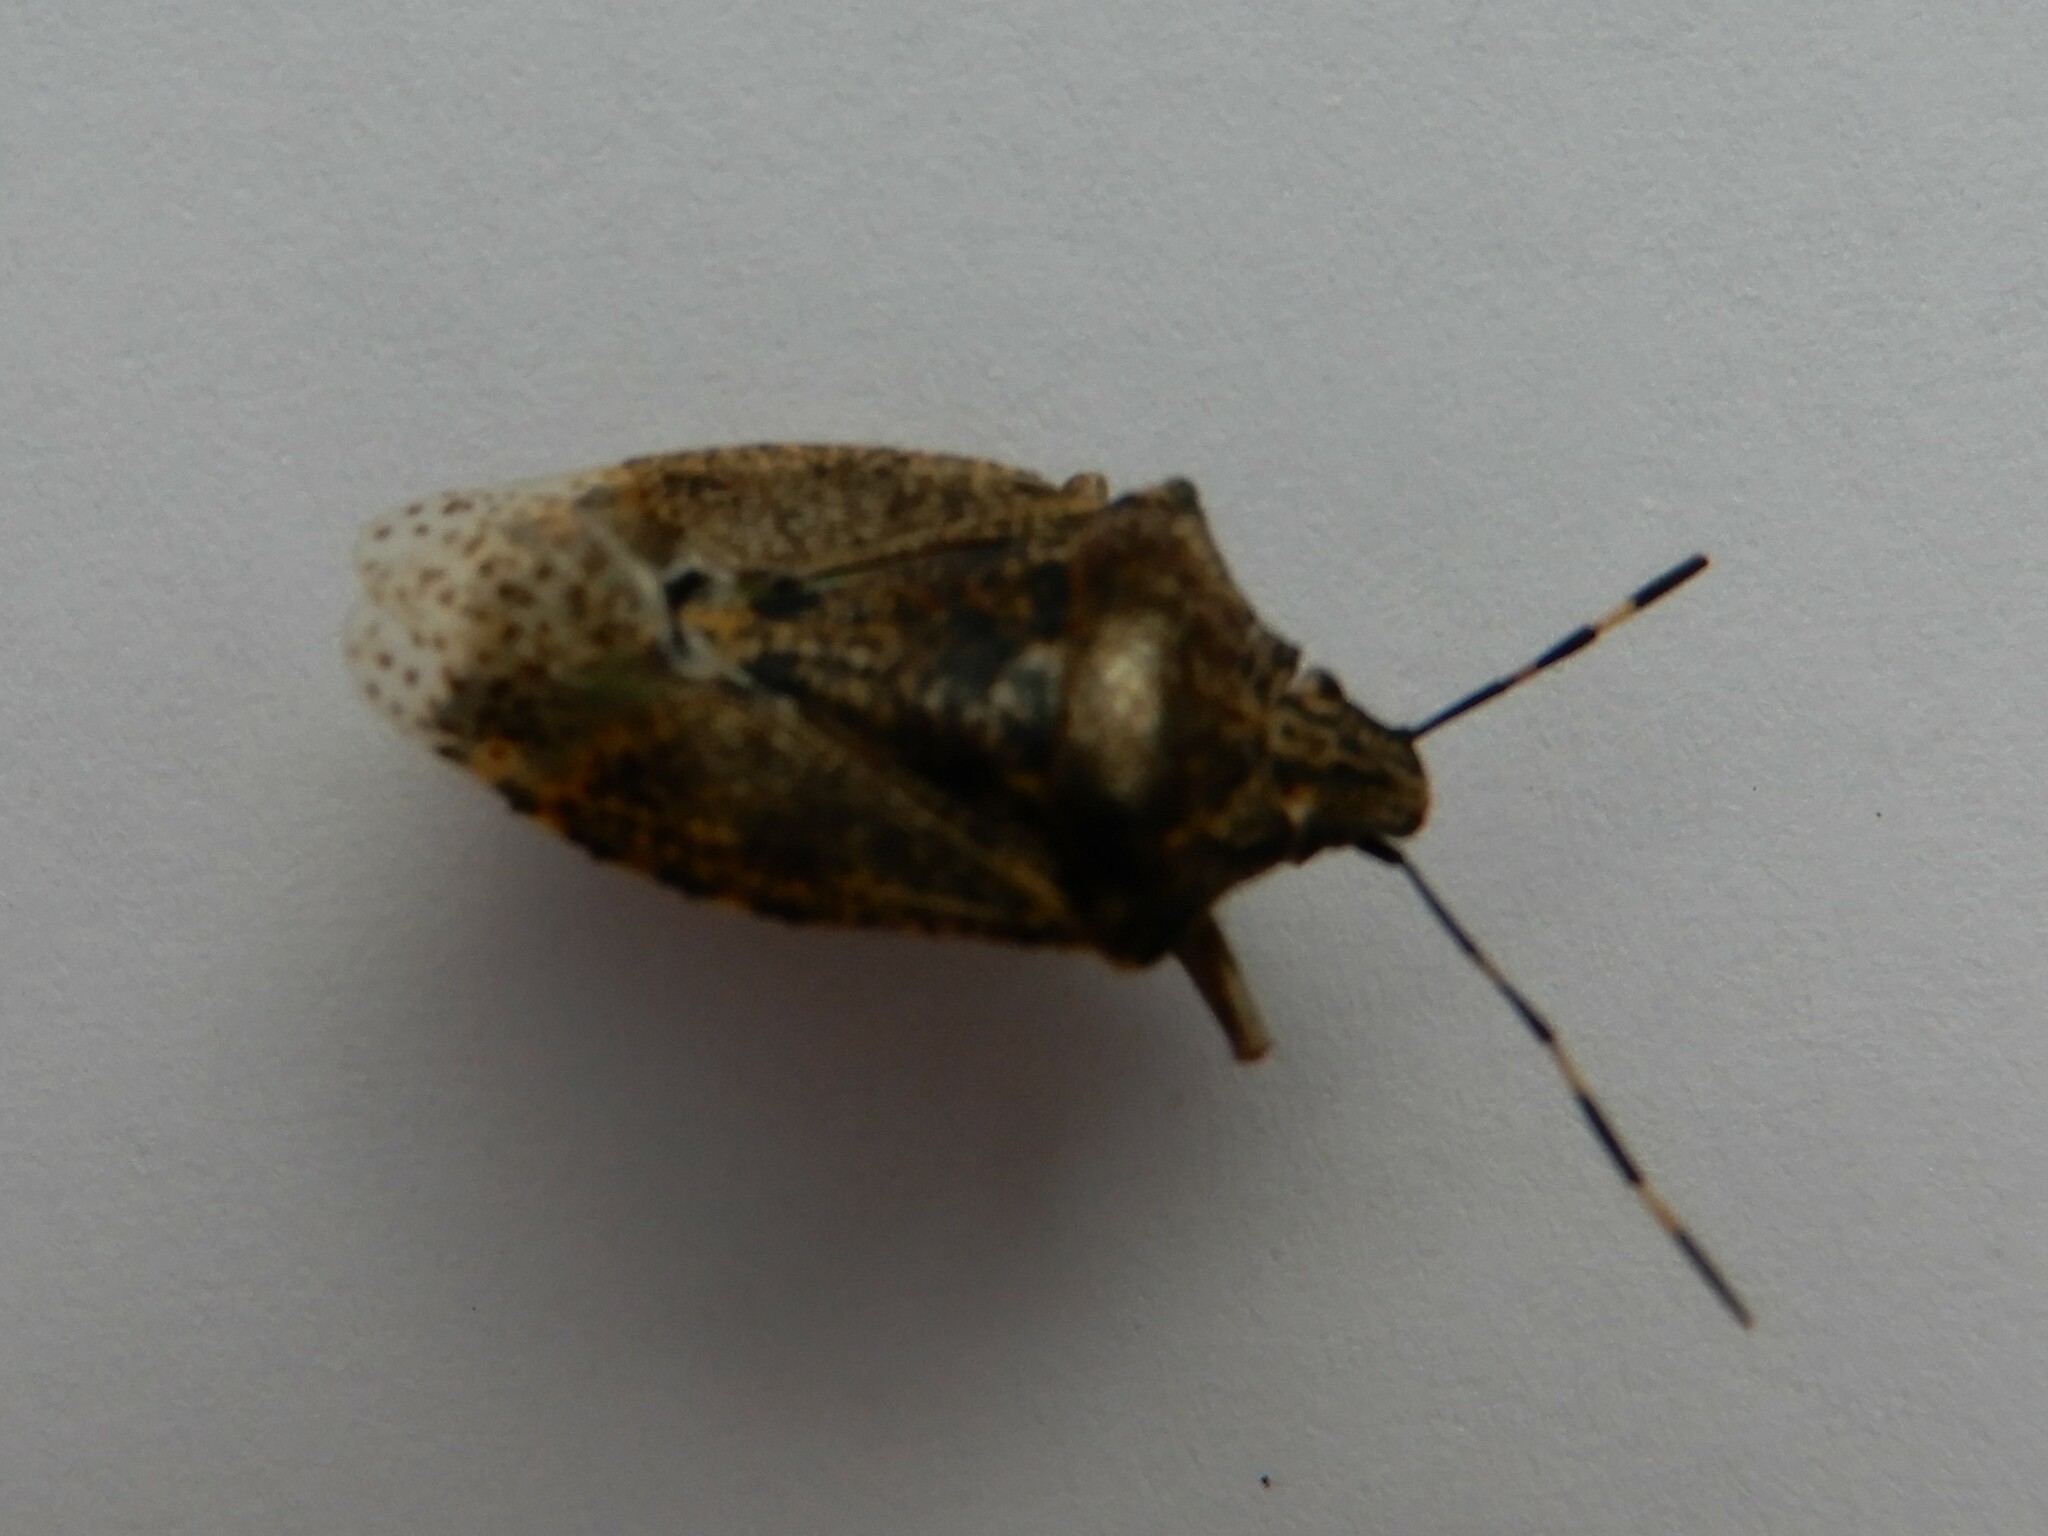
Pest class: stink_bug